Varun Dhawan

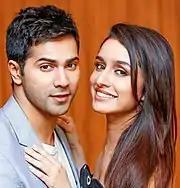
Dhawan and Shraddha Kapoor at a promotional event for "ABCD 2" in 2015

Dhawan next starred opposite Shraddha Kapoor in the dance film "ABCD 2", in which he portrayed the real-life character of Kings United founder Suresh Mukund, a dancer from Mumbai who went on to win the 2012 World Hip Hop Dance Championship. Critic Shilpa Jamkhandikar of Reuters criticised the feature, finding Dhawan to be the only asset of the film, writing that "except for the honest note he strikes, the rest of the film could have been just a bunch of music videos". "ABCD 2" earned worldwide; the film's commercial performance led Box Office India to consider it an emergence of Dhawan's star power. Dhawan's final appearance that year was in Rohit Shetty's ensemble action drama "Dilwale", co-starring Shah Rukh Khan, Kajol and Kriti Sanon, in which he played the younger sibling of Khan's character. Despite mixed reviews from critics, the film proved to be a commercial success, grossing over worldwide, emerging as Dhawan's highest-grossing release and one of the highest-grossing Bollywood films. He next appeared in the action cop comedy "Dishoom" (2016), directed by Rohit, alongside John Abraham and Jacqueline Fernandez, as a rookie Indo-Emirati cop. Despite mixed reviews, the film proved to be successful at the box office grossing over worldwide.